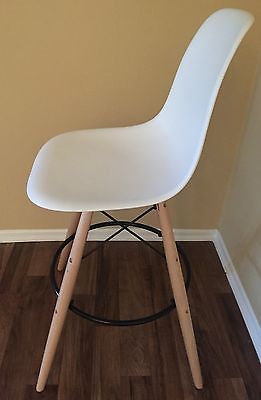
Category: chair